The Search

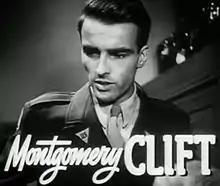
Montgomery Clift in "The Search" trailer

In Allied-occupied Germany after World War II, trains transport homeless children (Displaced Persons), under the care of Mrs. Murray and other United Nations Relief and Rehabilitation Administration (UNRRA) workers, to a transit camp where they are fed and protected. The next morning UNRRA officials begin the challenging process of identifying the children and reuniting them with their surviving families, if any.